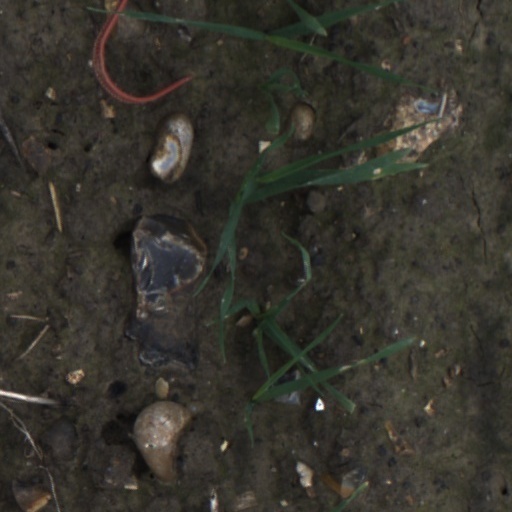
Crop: wheat